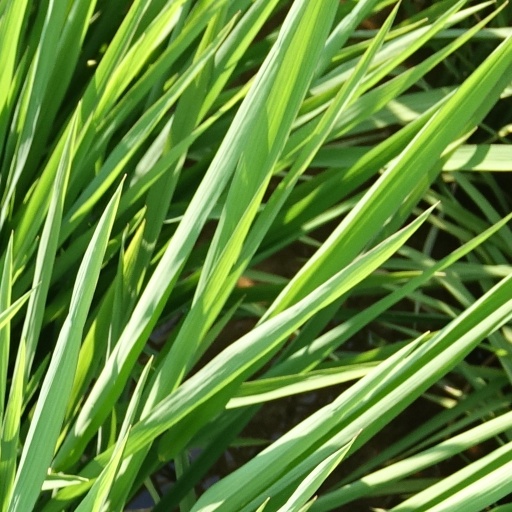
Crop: rice